The Word Is Murder

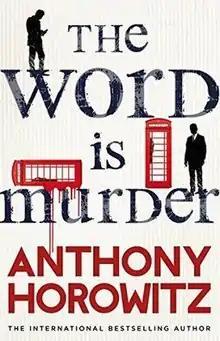
First edition (publ. Century)

The Word Is Murder is a 2017 mystery novel by British author Anthony Horowitz and the first novel in the "Hawthorne and Horowitz" series. The story focuses on solving the murder of a woman who was involved in a hit-and-run accident ten years previously.